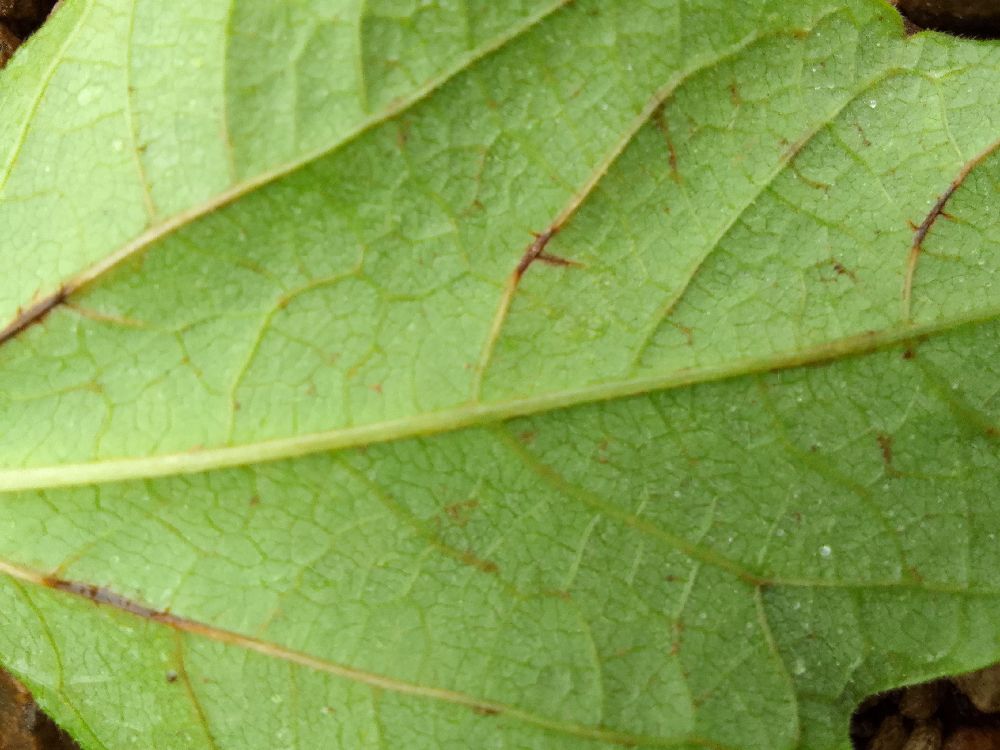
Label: anthracnose